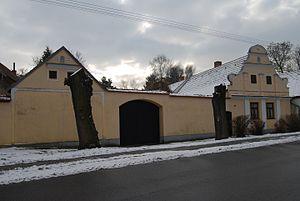
Albrechtice nad Vltavou est une commune du district de Písek, dans la région de Bohême-du-Sud, en République tchèque. Sa population s'élevait à 918 habitants en 2020.